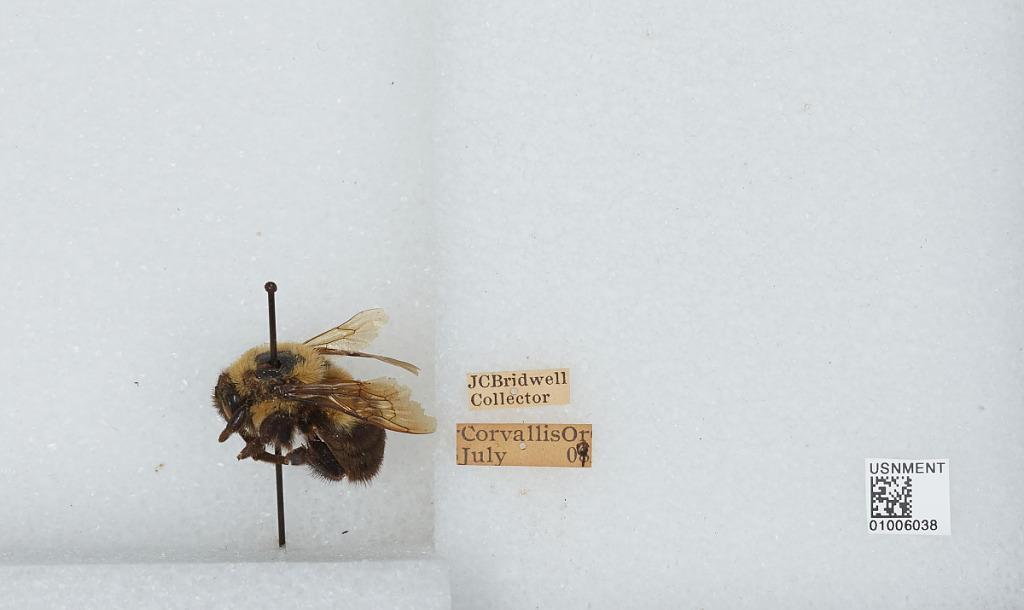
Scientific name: Bombus (Separatobombus) griseocollis (De Geer)
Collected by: J. Bridwell
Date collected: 1909-7-
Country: United States
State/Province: Oregon
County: Benton
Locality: Corvallis
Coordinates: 44.5667, -123.283